Flame Top

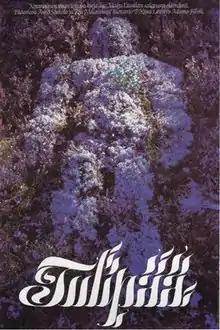
Original Finnish film poster

Flame Top is a 1980 Finnish drama film directed by Pirjo Honkasalo and Pekka Lehto. It was entered into the 1981 Cannes Film Festival. The film depicts the life of the writer Algot Untola. The film was selected as the Finnish entry for the Best Foreign Language Film at the 53rd Academy Awards, but was not accepted as a nominee.